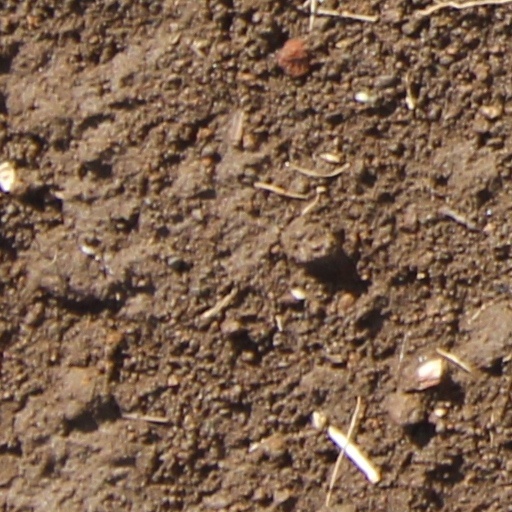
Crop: wheat